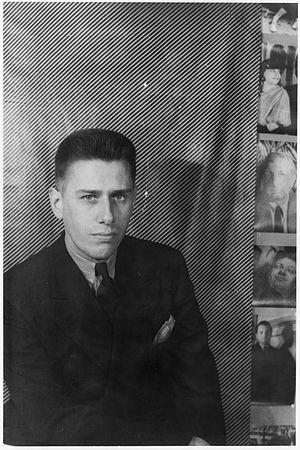
Paul Cadmus, né le 17 décembre 1904 à New York et mort le 12 décembre 1999 à Weston dans le Connecticut est un peintre, pastelliste et dessinateur américain.